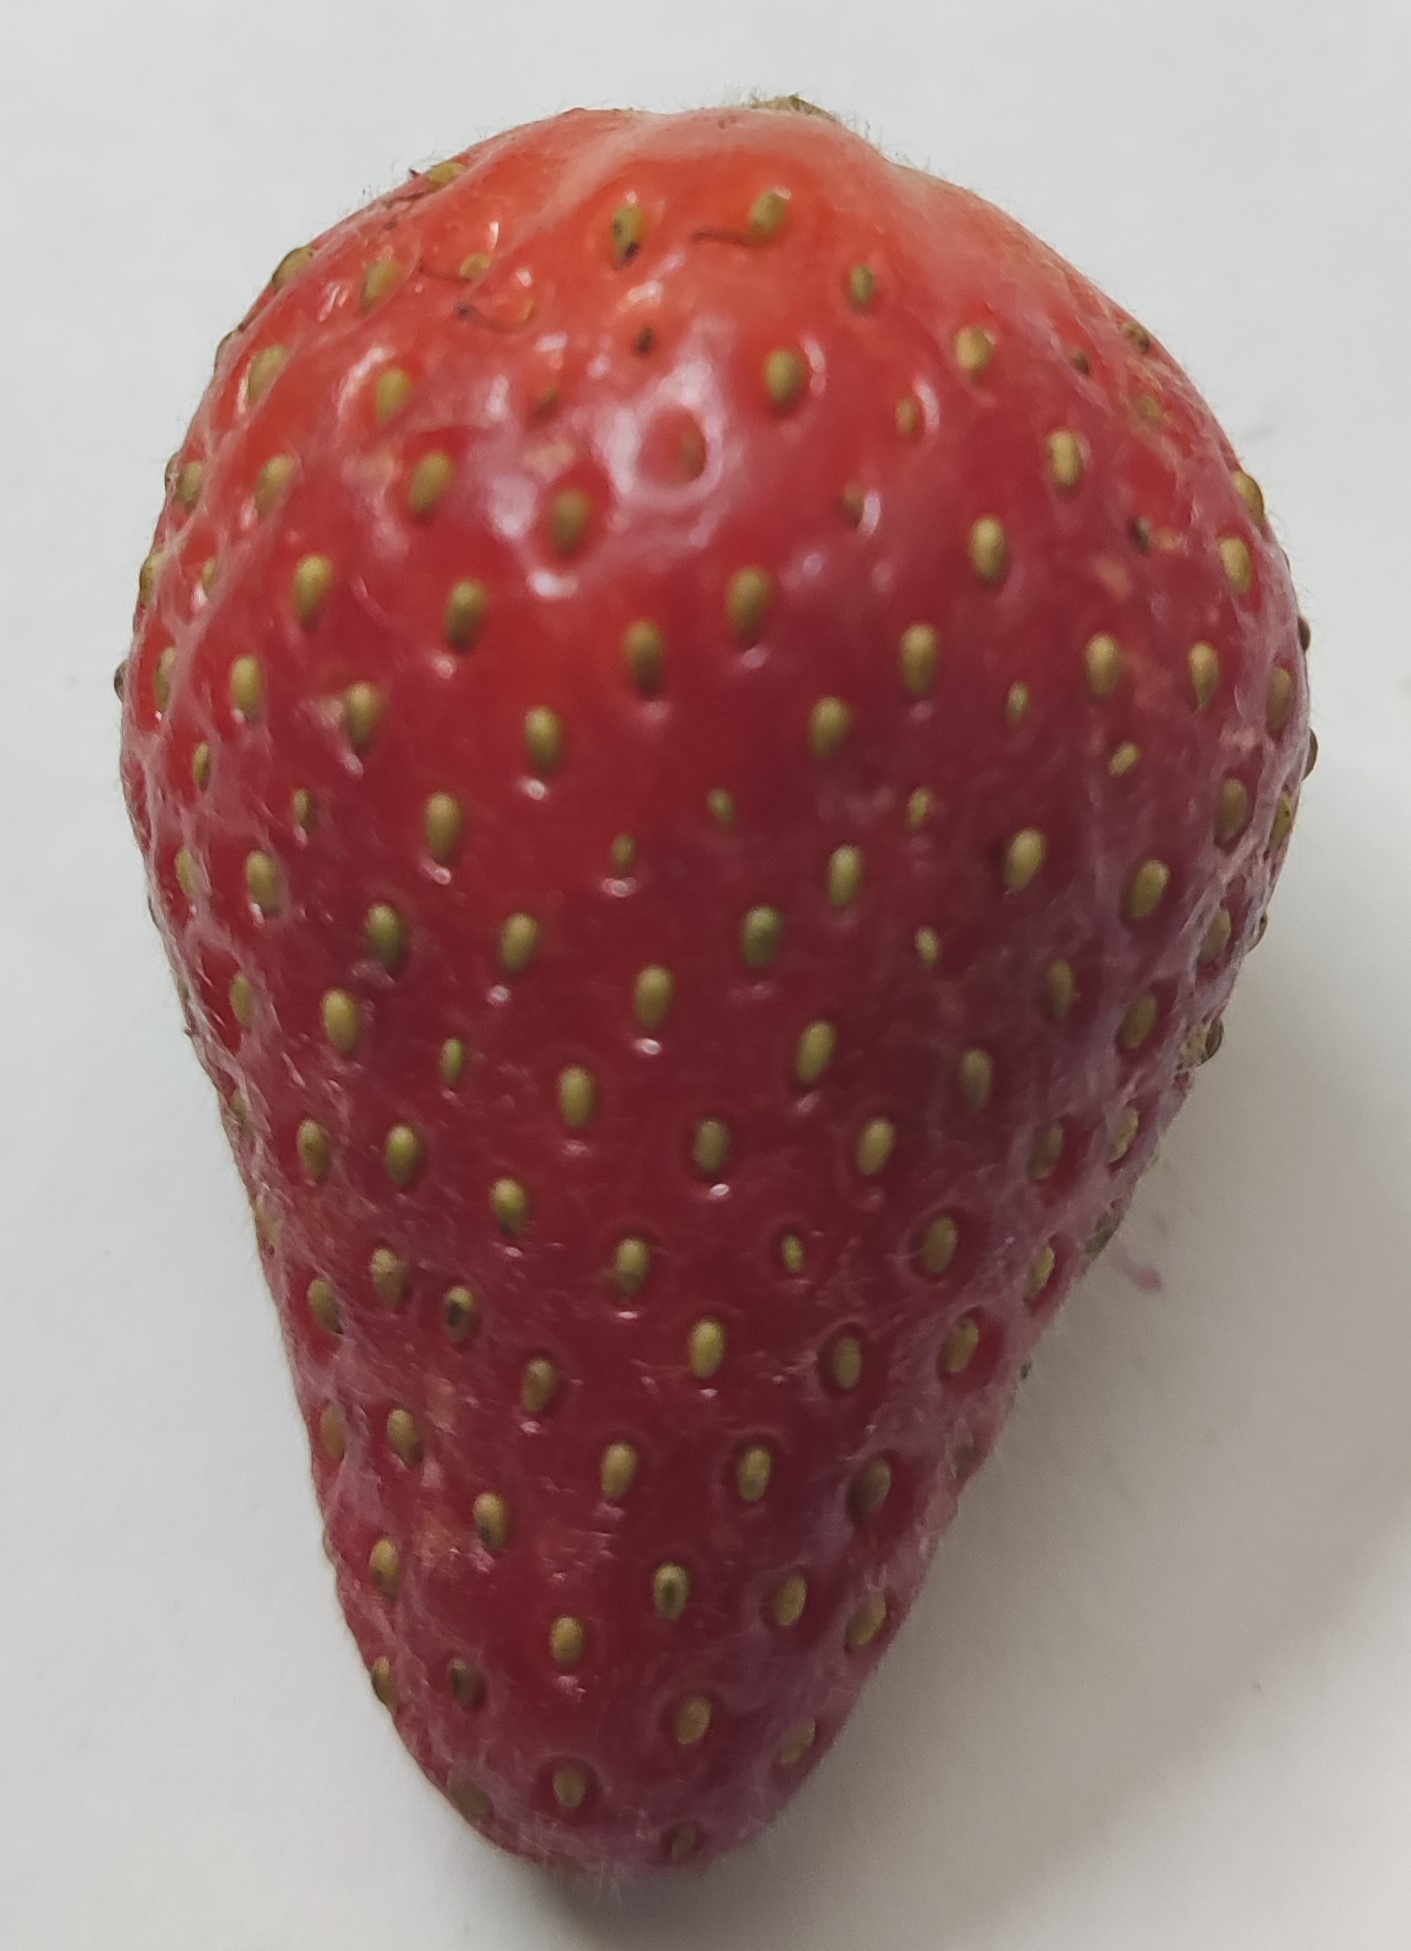
Fruit: strawberry
Condition: fresh